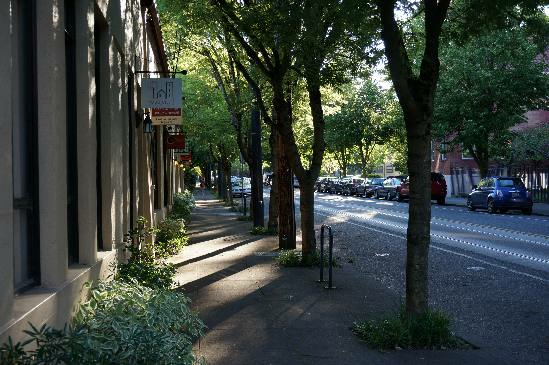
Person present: No